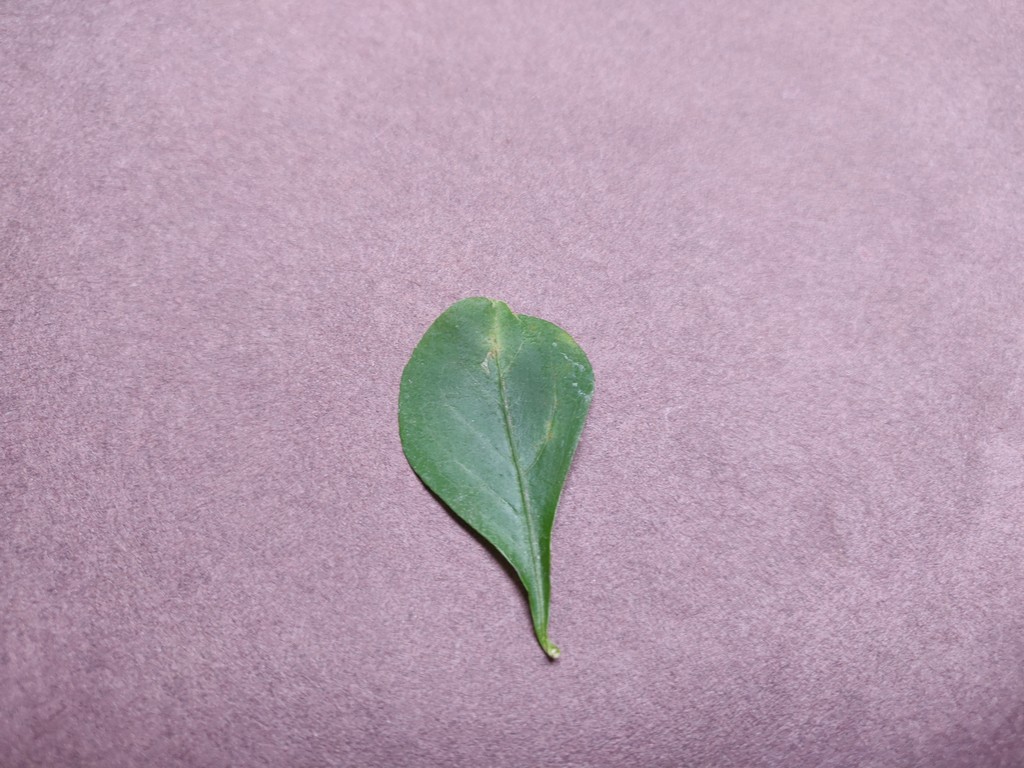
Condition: Unhealthy
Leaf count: single
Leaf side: front